Cuisine of the Midwestern United States

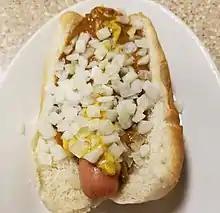
A Coney Island hot dog

The Coney Special has an additional ground beef topping. It is often served with French fries. Food writers Jane and Michael Stern call out Detroit as the only "place to start" in pinpointing "the top Coney Islands in the land."